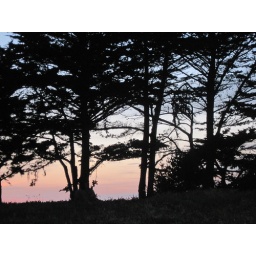
These trees were next to the lighthouse in Pacific Grove, Ca.